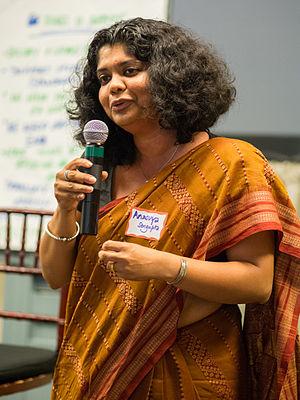
Anasuya Sengupta, née en 1974, est une poétesse indienne qui milite en faveur d'une meilleure représentation des personnes marginalisées sur le Web.